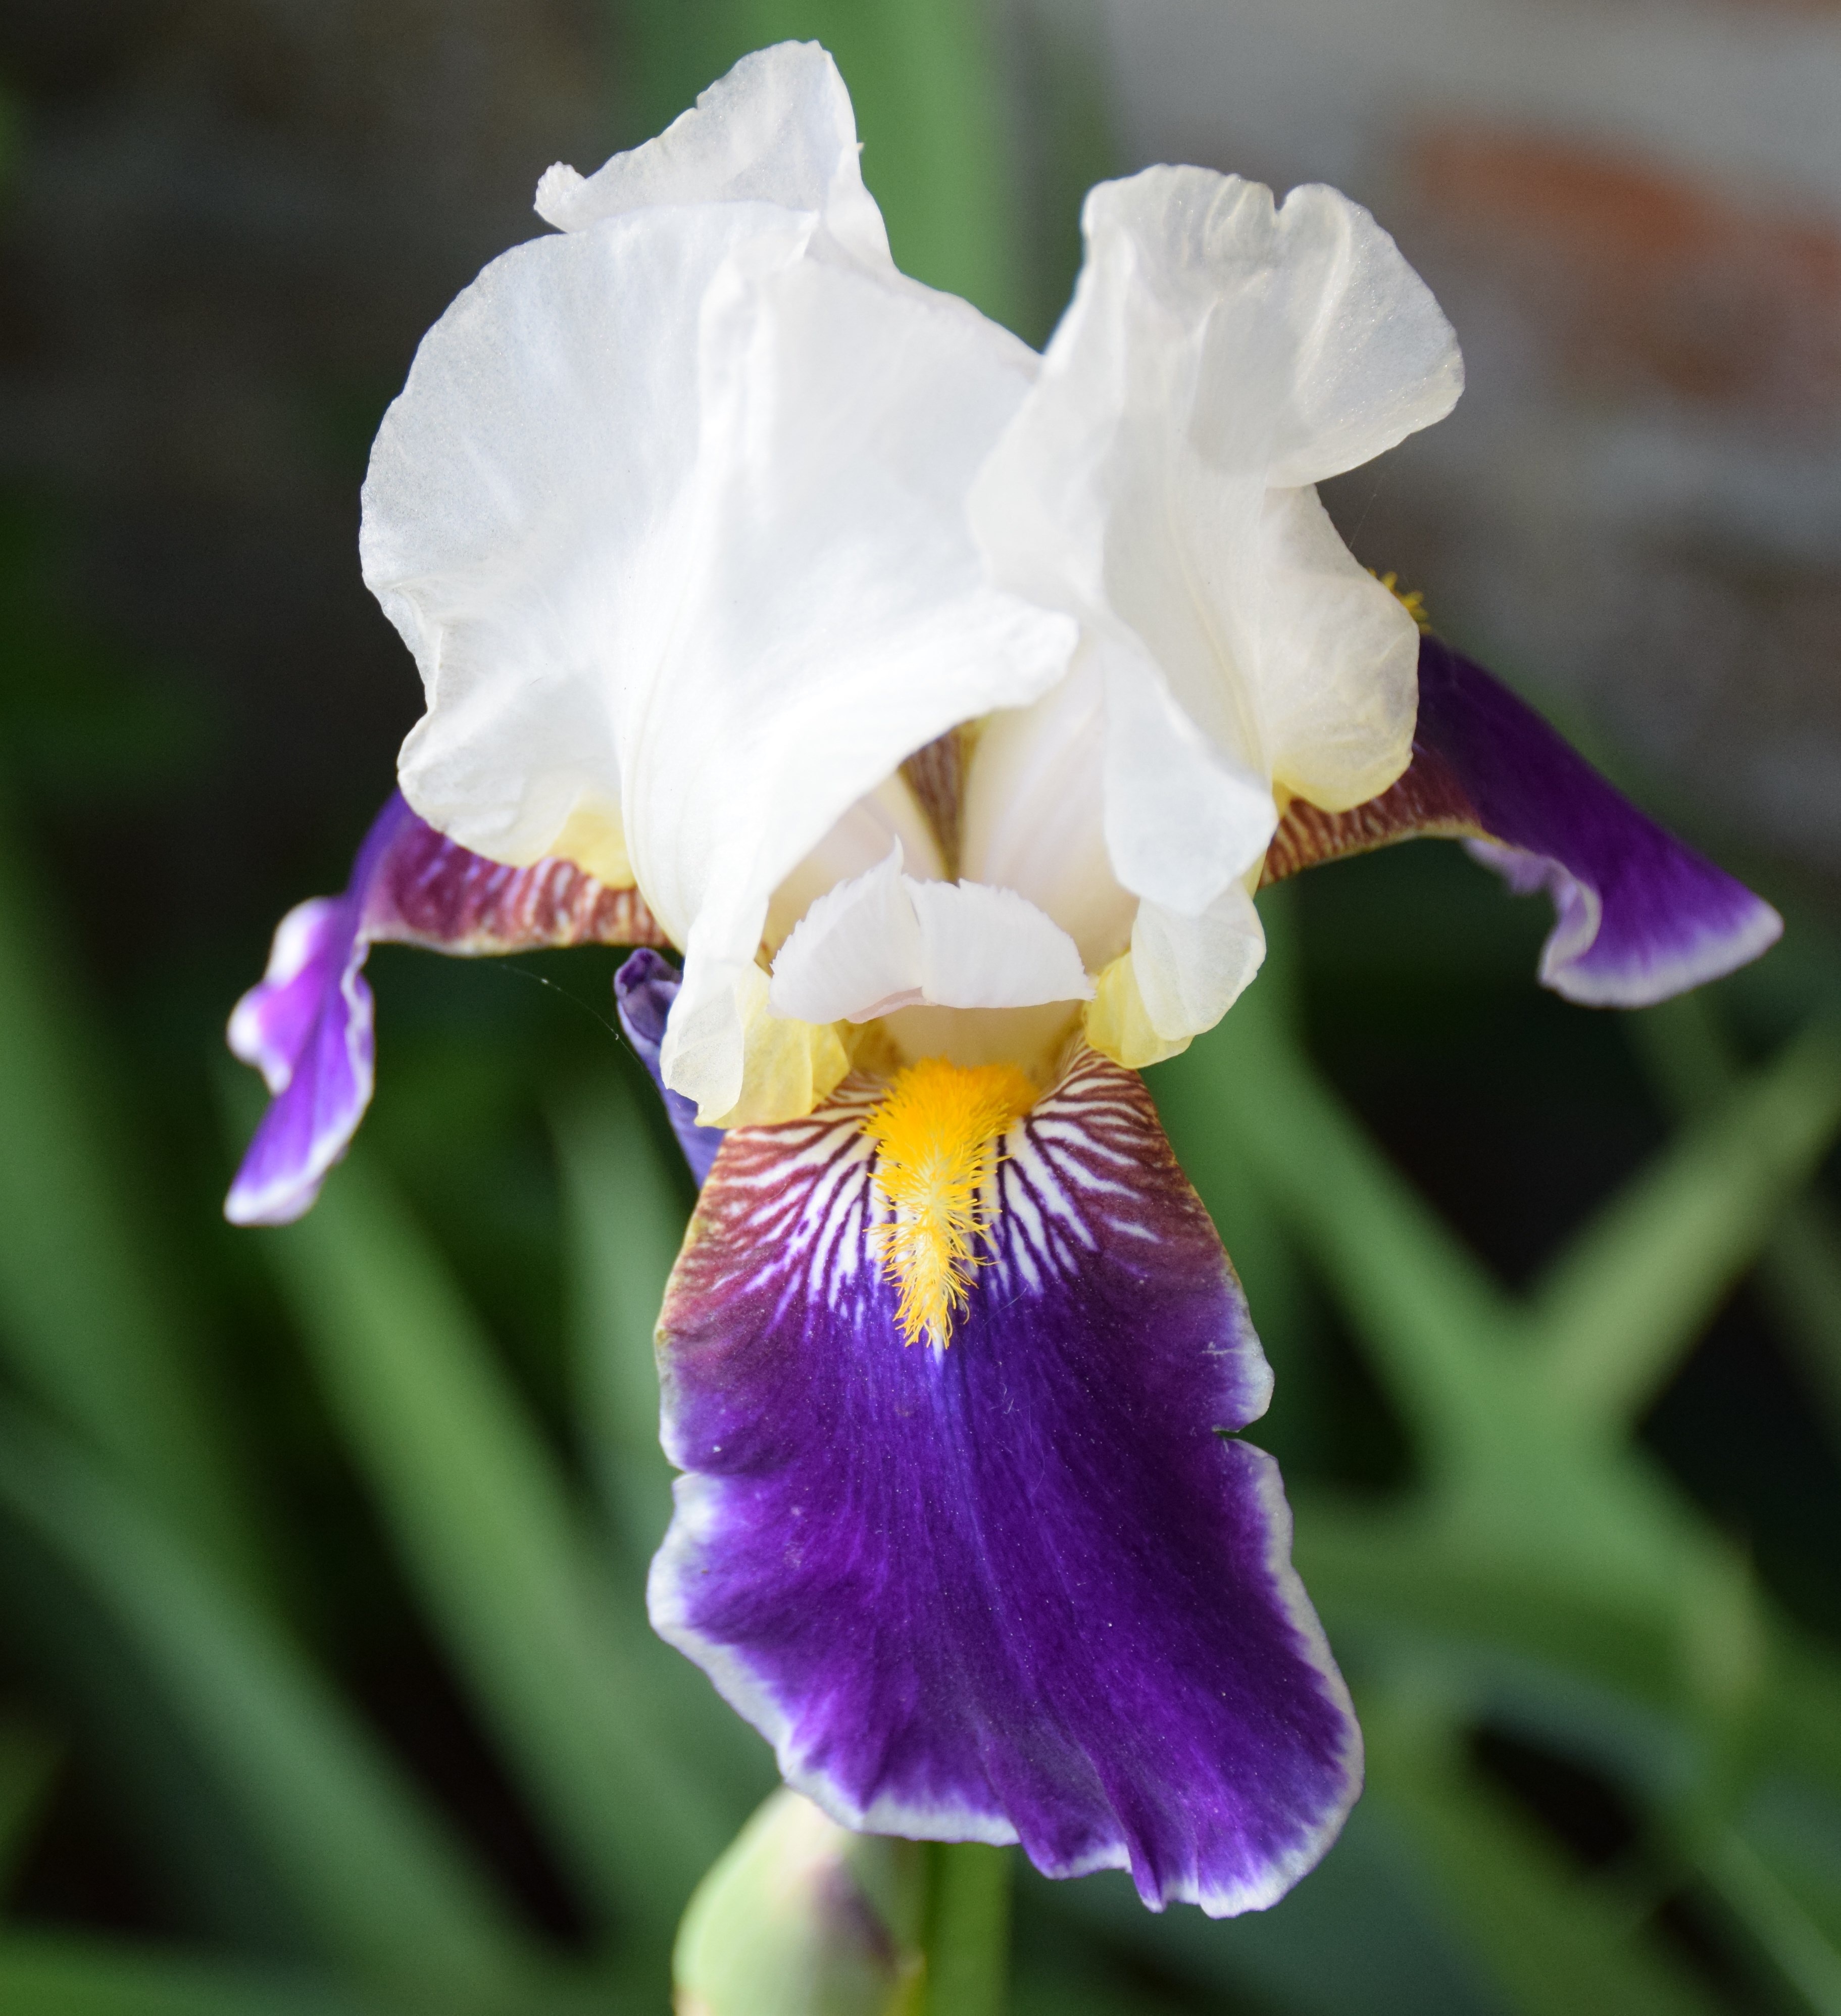
nature, blossom, plant, flower, purple, petal, bloom, botany, close, flora, iris, eye, macro photography, flowering plant, cattleya, iris versicolor, plant stem, land plant, iris family, christmas orchid, cattleya labiata